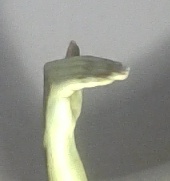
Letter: khaa